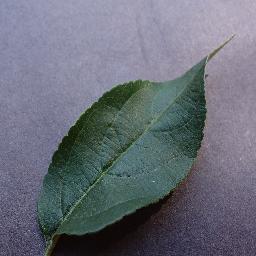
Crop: apple
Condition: healthy